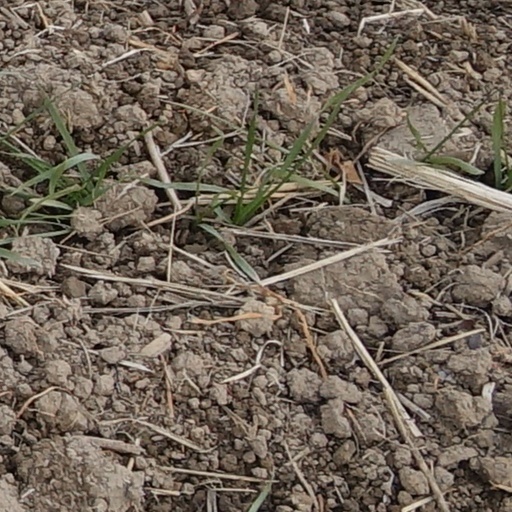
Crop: wheat